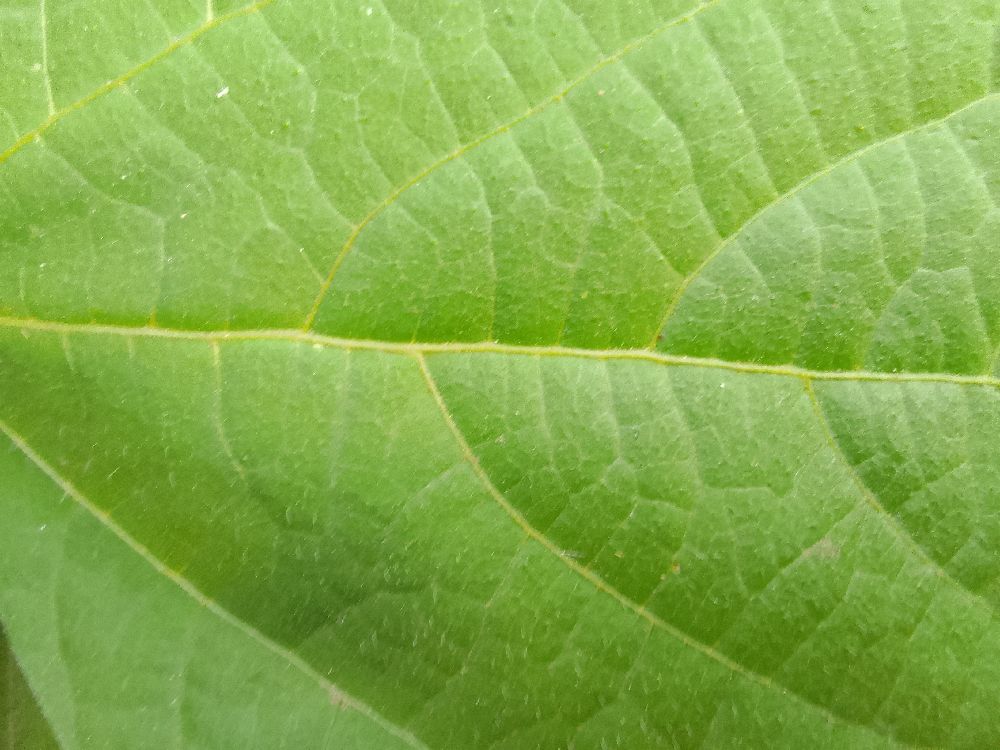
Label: healthy